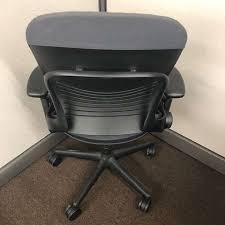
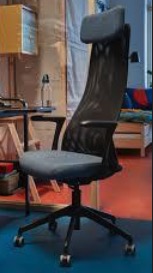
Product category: items_chair
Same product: no